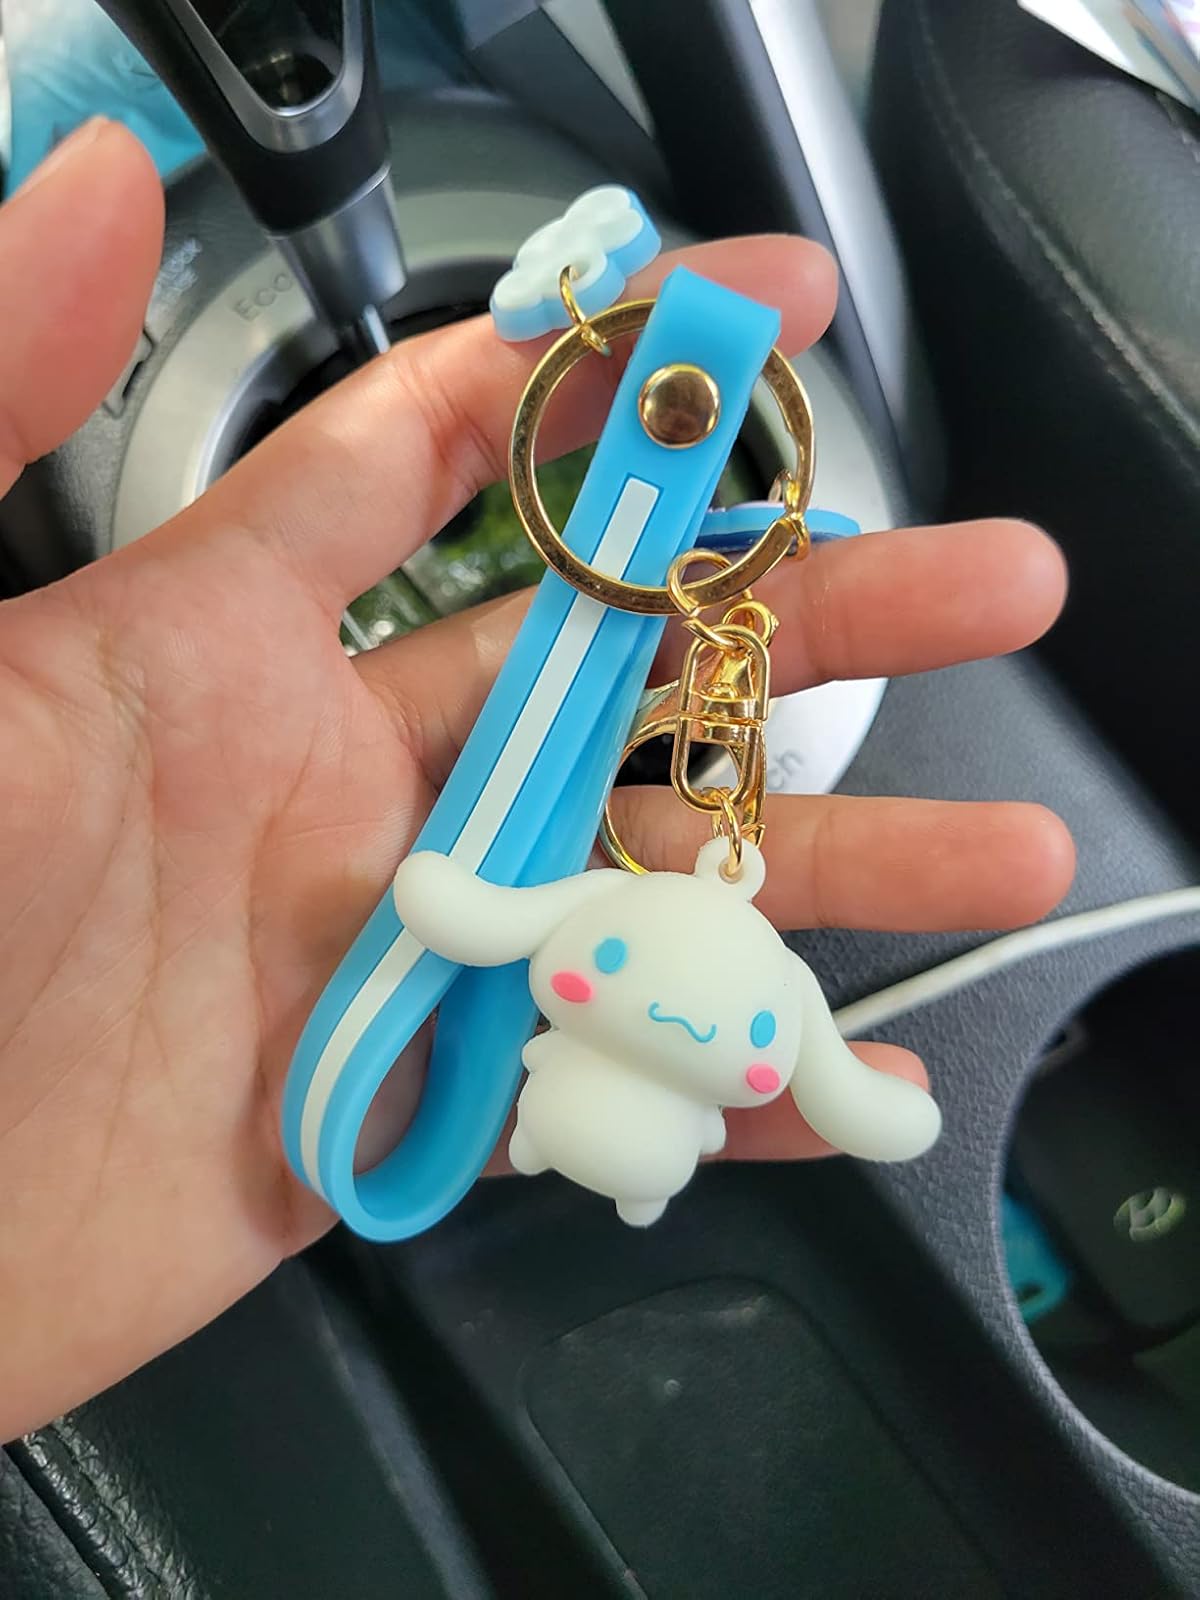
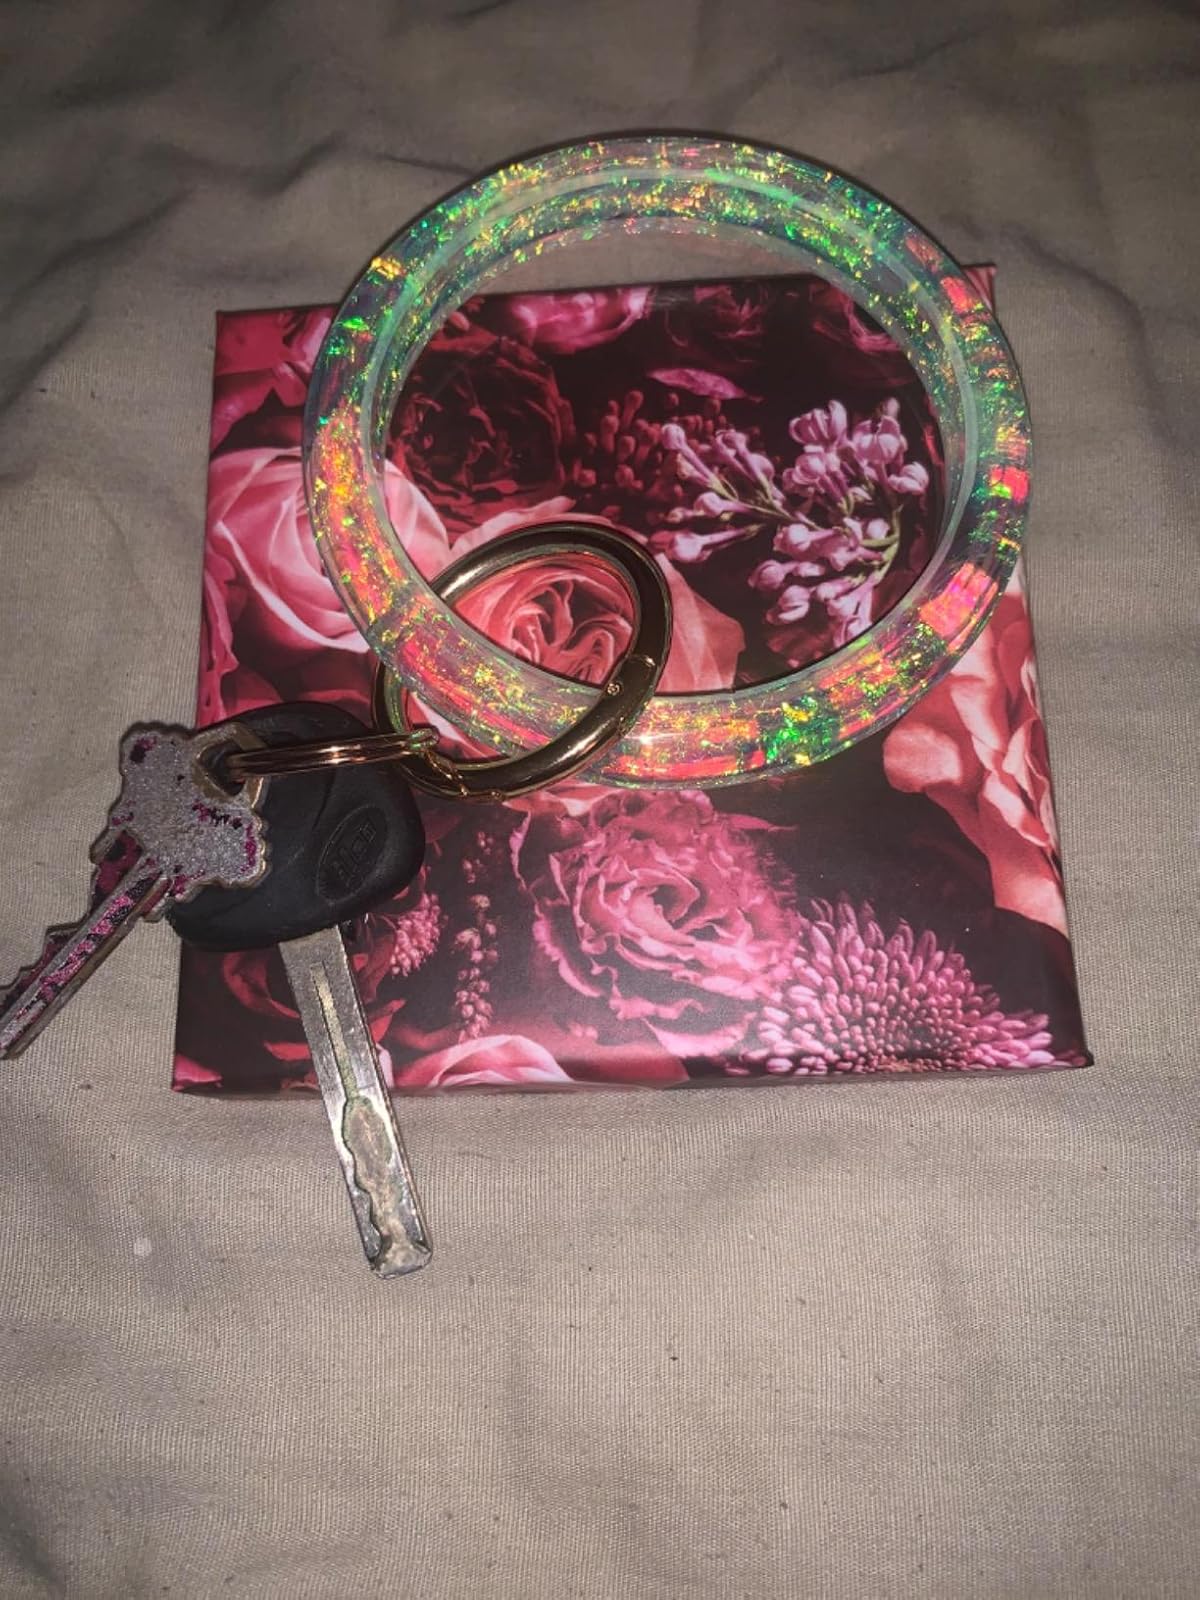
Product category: accessories_keychain
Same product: no